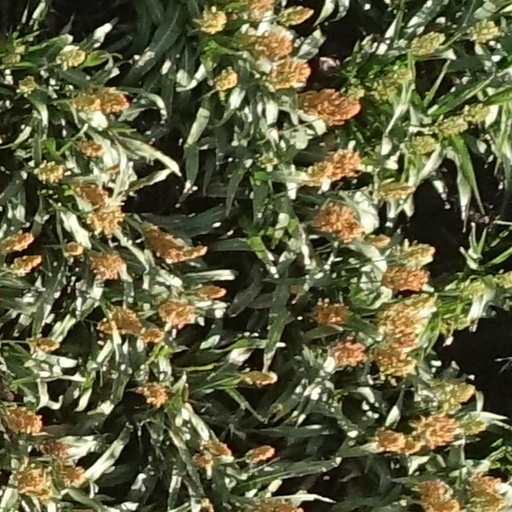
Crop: sorghum